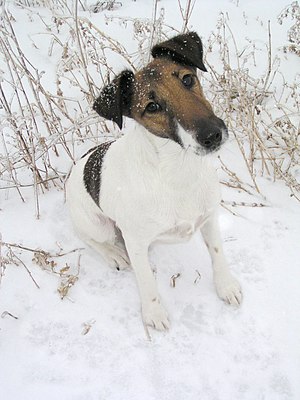
Foxterrier
Glathåret Foxterrier
Foxterrier er en lille britisk hunderace af typen terrier, som har eksisteret i England siden 1500-tallet. Den findes i en ruhåret og en glat-/korthåret variant.